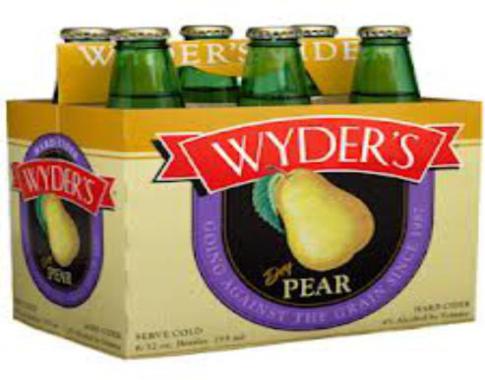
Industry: Food